Gopal Gurung

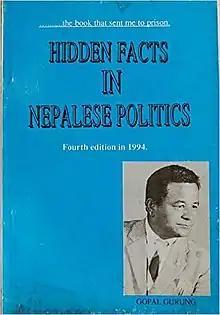
Based on Gopal Gurung and his book

Gurung's writings have appeared in numerous newspapers and magazines both at home and abroad. His published books are as follows: